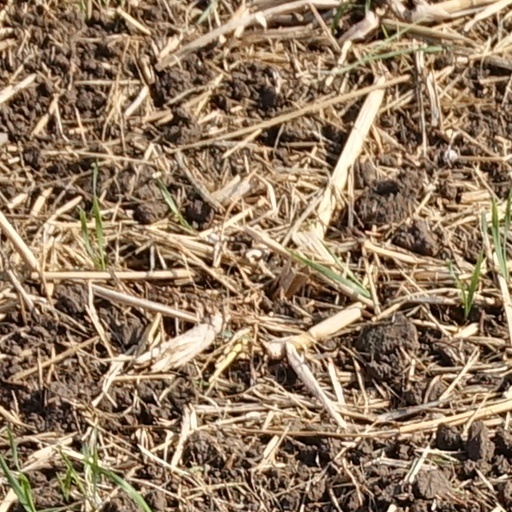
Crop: wheat